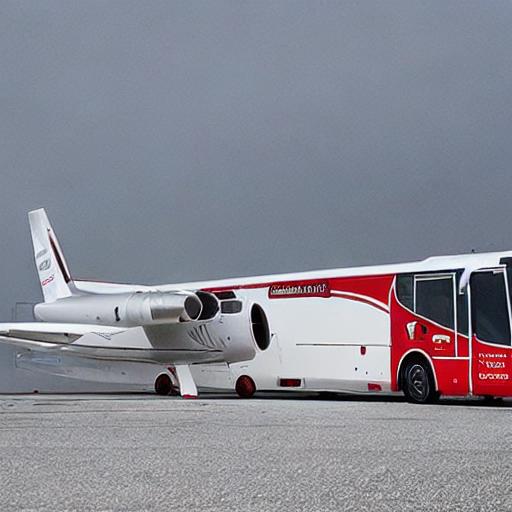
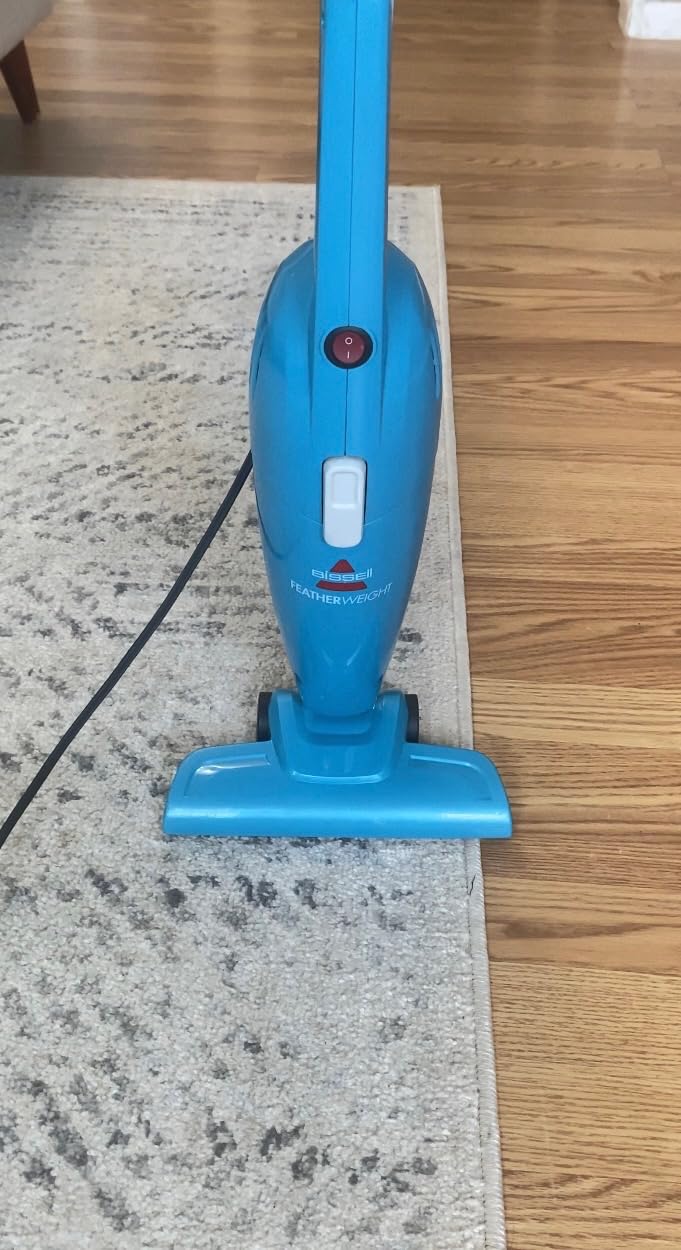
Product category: items_vacuum
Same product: no